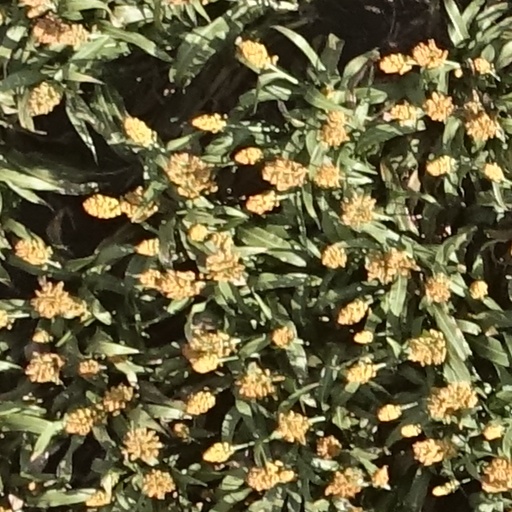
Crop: sorghum